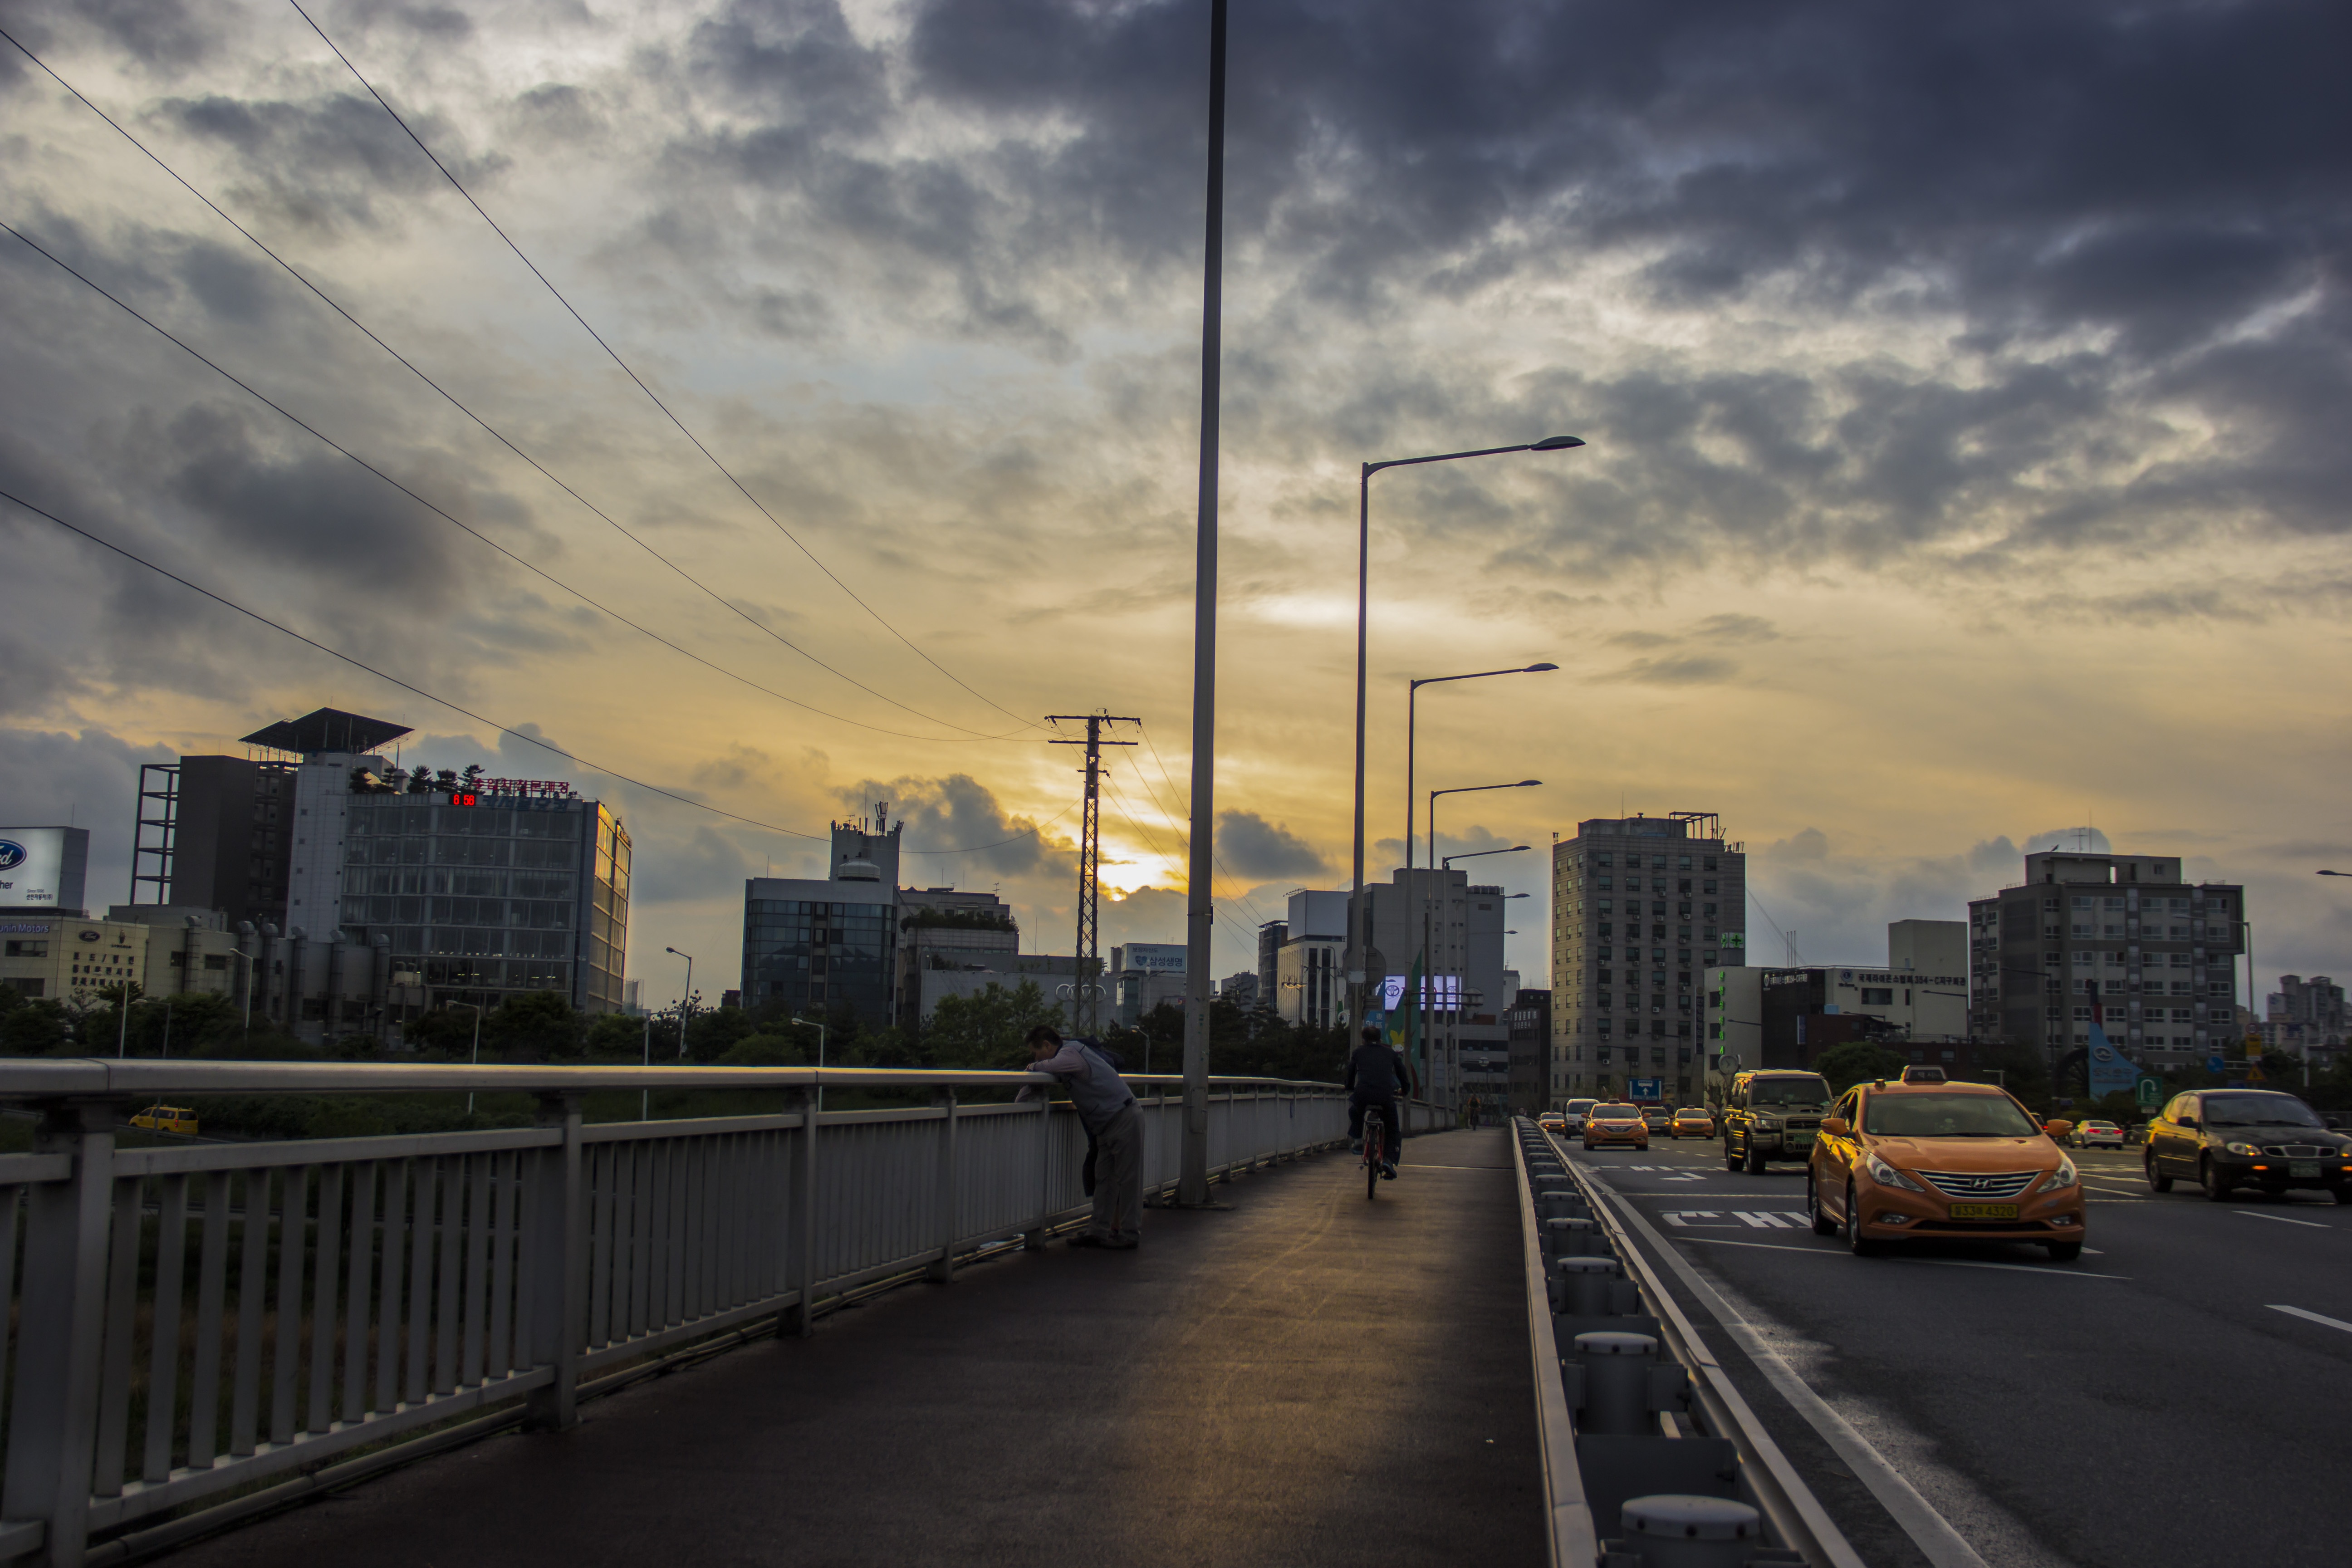
horizon, cloud, sky, sunset, road, skyline, street, morning, highway, dawn, city, cityscape, downtown, dusk, evening, twilight, weather, city view, infrastructure, at dusk, urban area, atmospheric phenomenon, human settlement